Sleaford

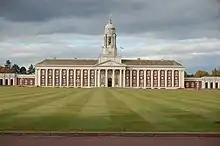
Officer Training School at RAF Cranwell, near Sleaford.

Although hardly damaged in the First and Second World Wars, Sleaford has close links with the Royal Air Force due to proximity to several RAF bases, including RAF Cranwell, RAF Digby and RAF Waddington. Lincolnshire's topography – flat and open countryside – and its location in the east of the country made it ideal for the airfields being constructed in the First World War. Work began on Cranwell in late 1915; it was designated an RAF base in 1918 and the RAF College opened in 1920 as the world's first air academy. The Cranwell branch railway linking Sleaford station with the RAF base opened in 1917 and closed in 1956. During the Second World War, Lincolnshire was "the most significant location for bomber command" and Rauceby Hospital, south-west of Sleaford, was requisitioned by the RAF as a specialist burns unit which the plastic surgeon Archibald McIndoe regularly visited.